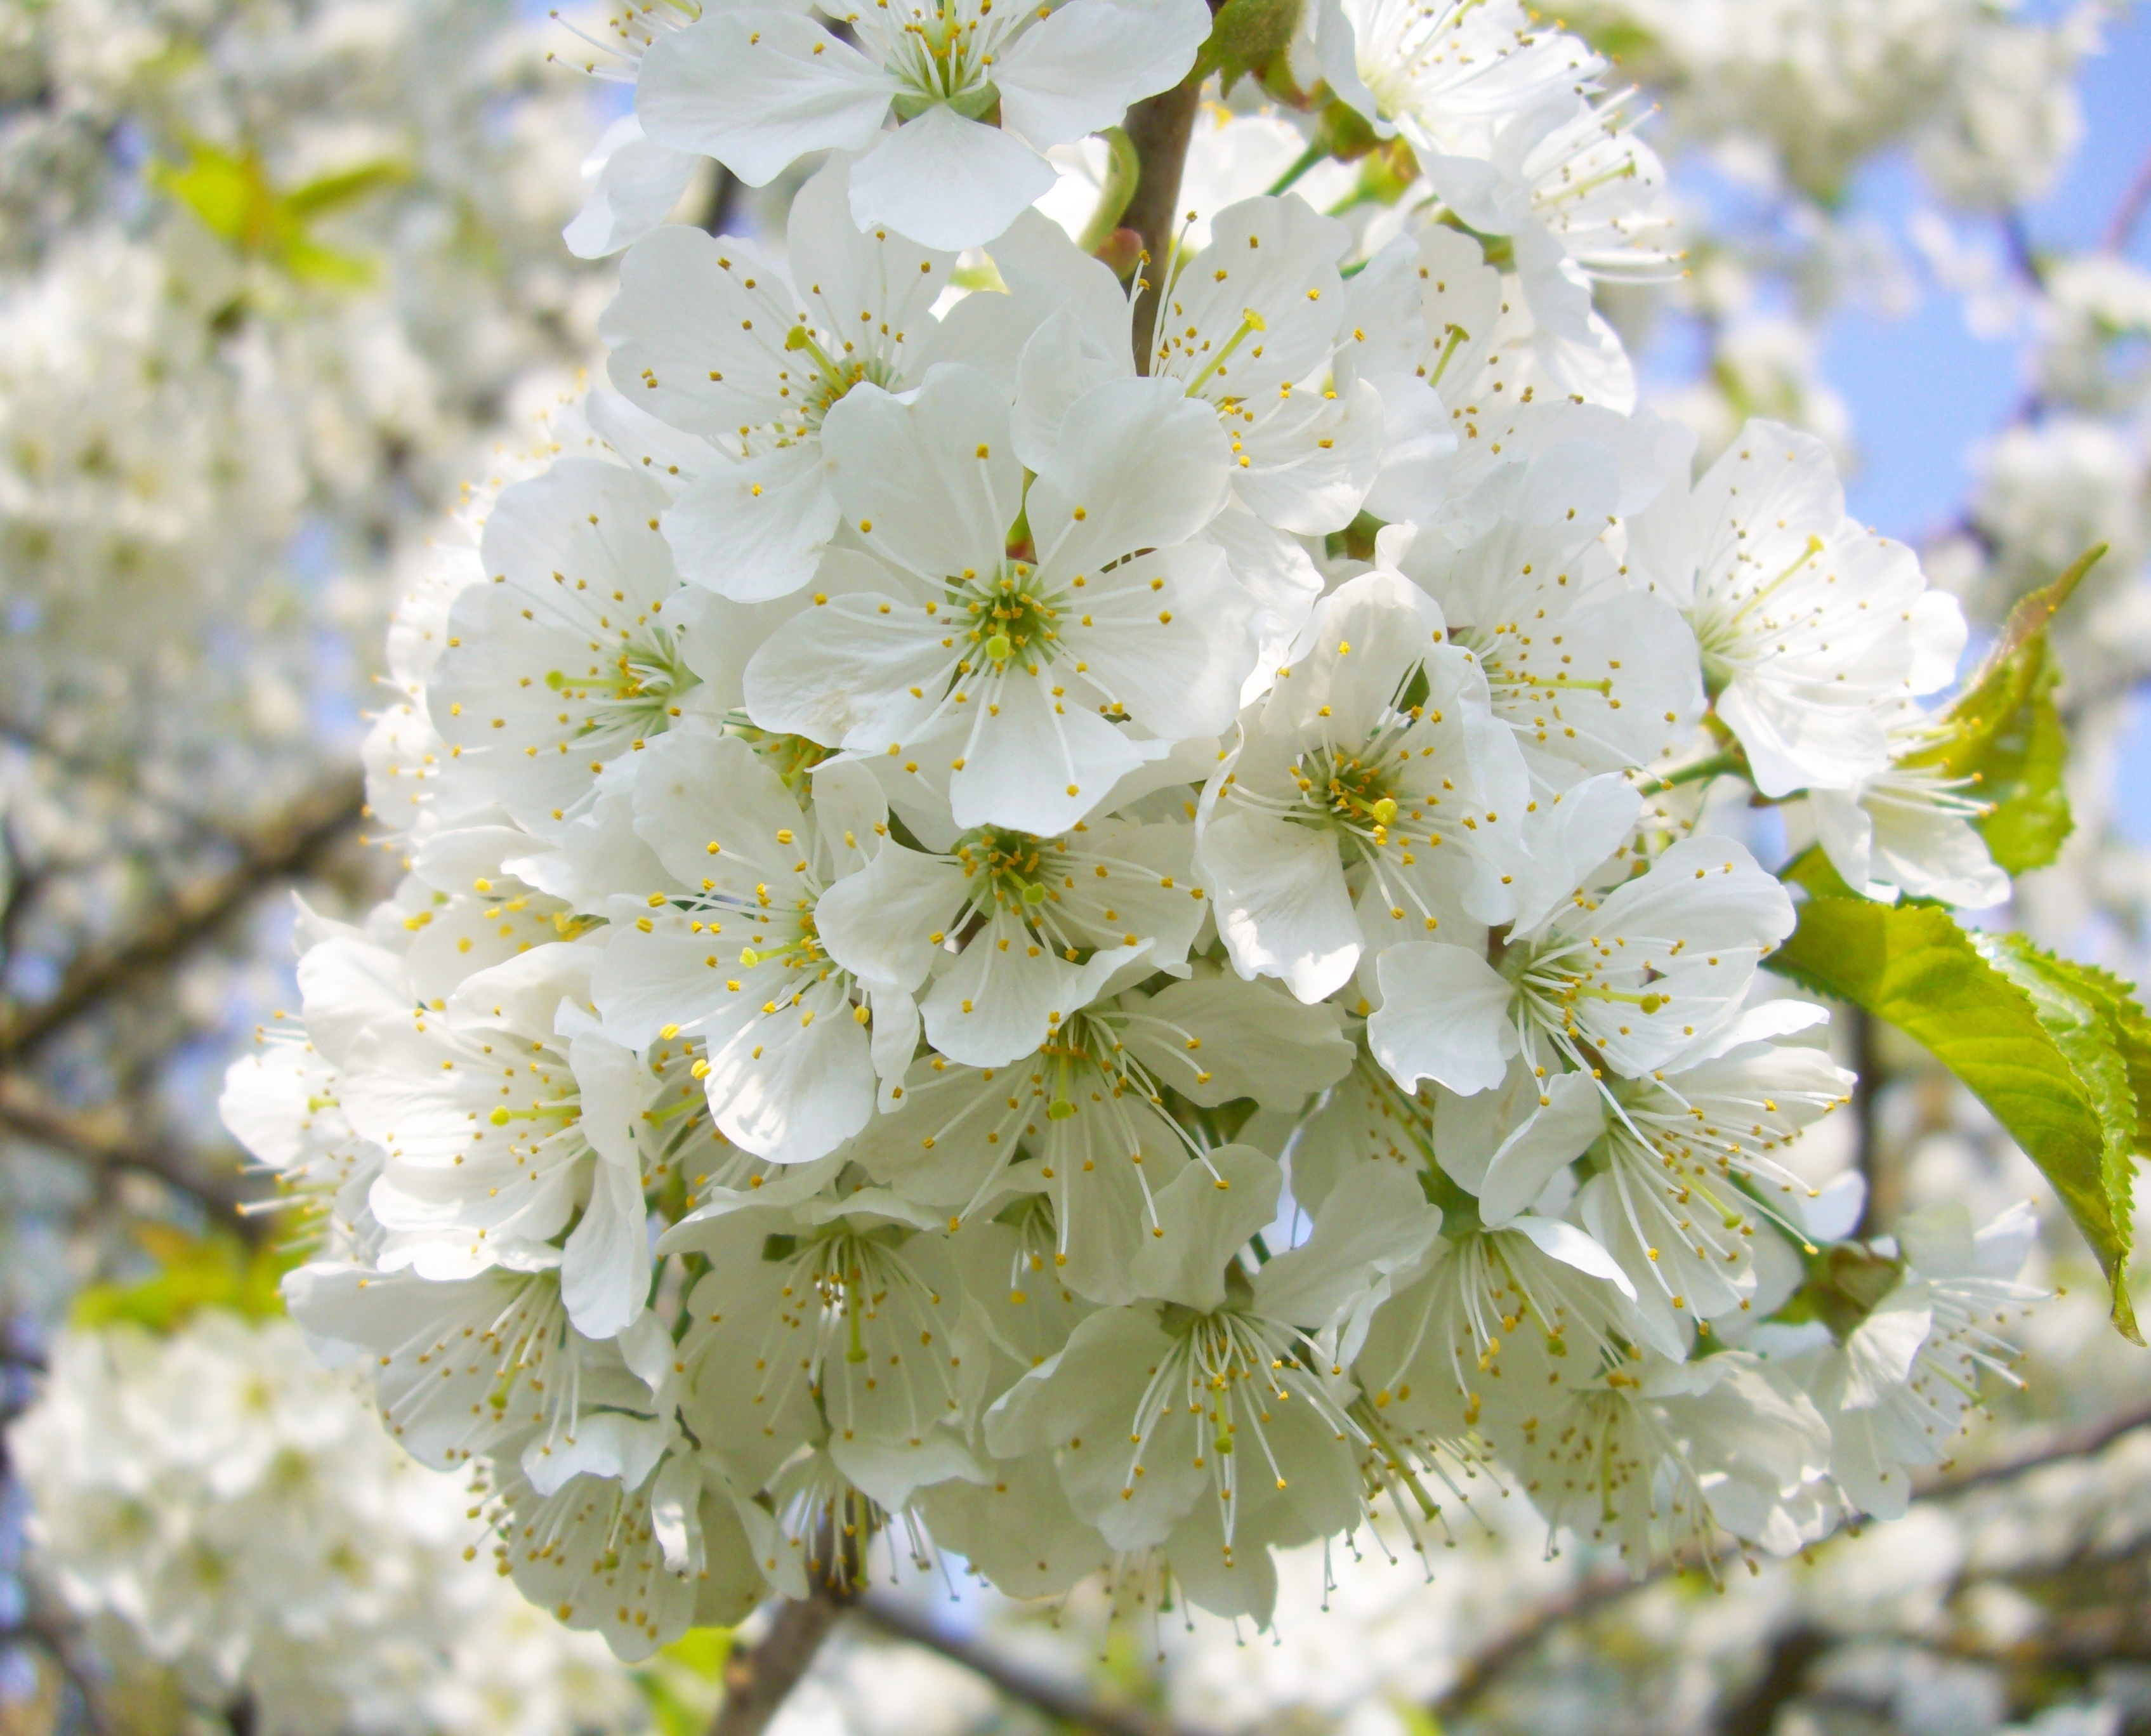
tree, nature, branch, blossom, plant, sun, white, fruit, flower, bloom, food, spring, produce, flora, cherry blossom, shrub, cherry, white blossom, flowering plant, rose family, cherry blossoms, woody plant, land plant